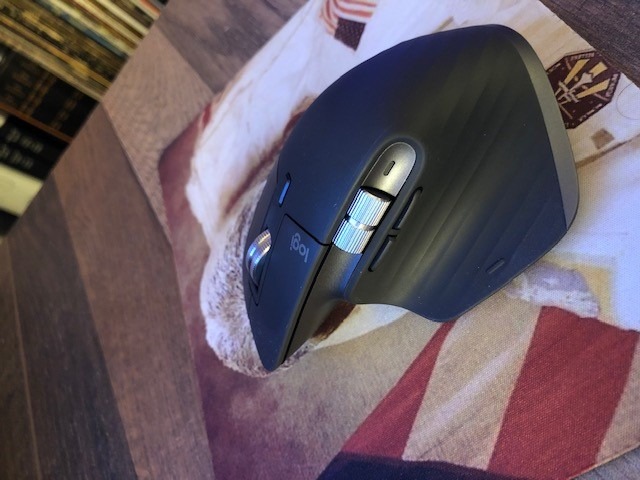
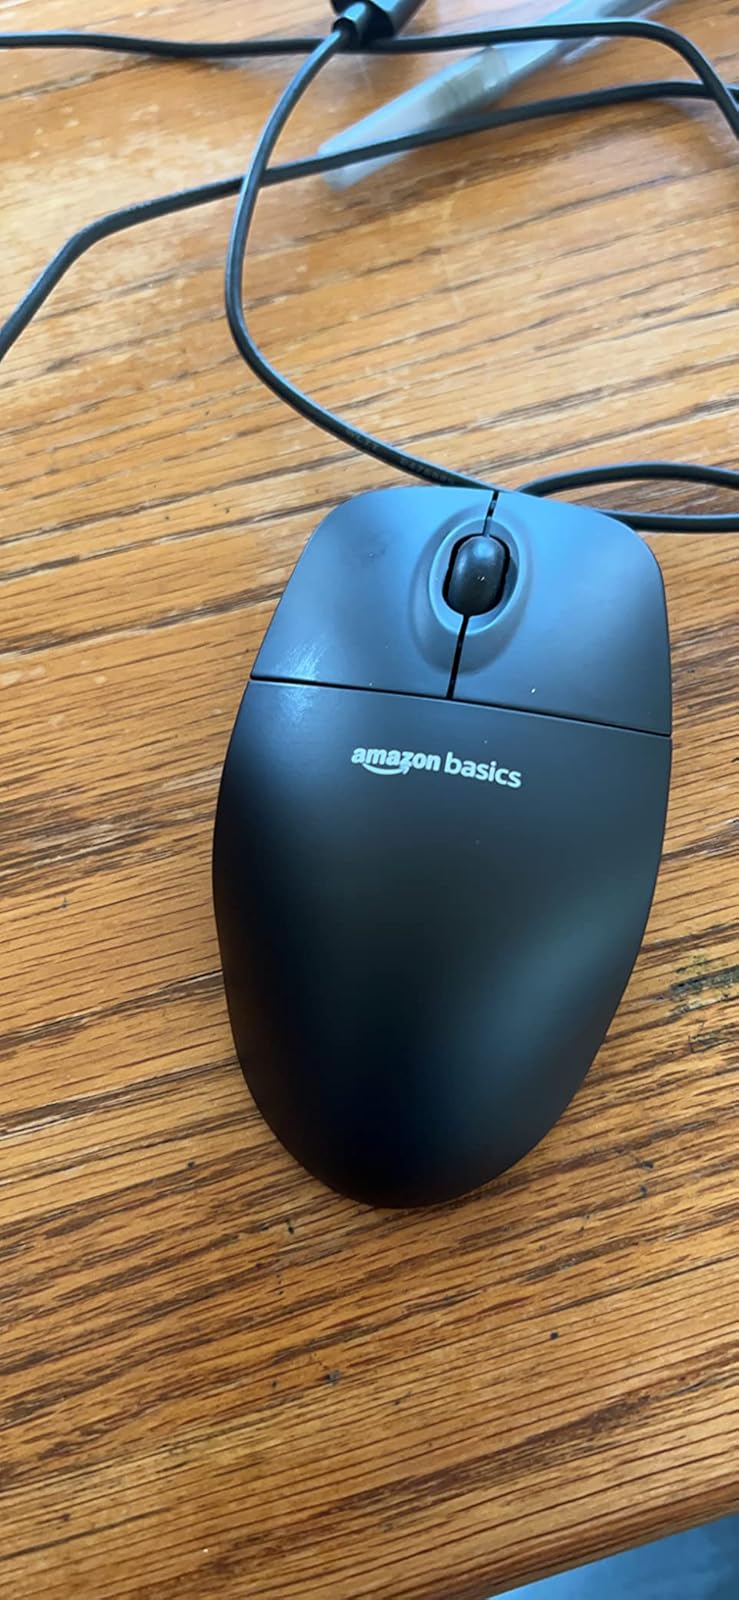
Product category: mouse
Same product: no